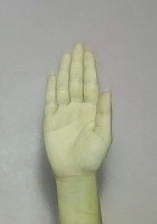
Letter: seen